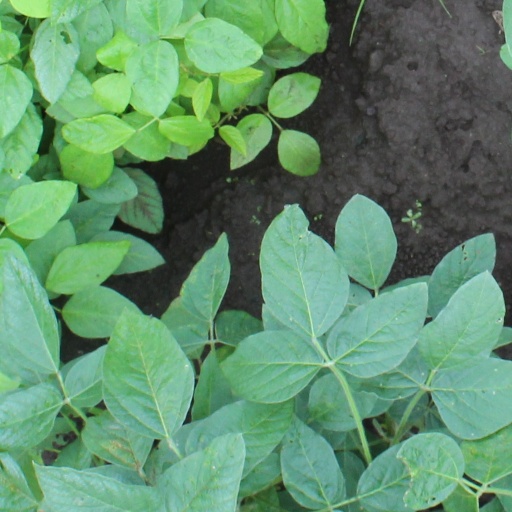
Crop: soybean